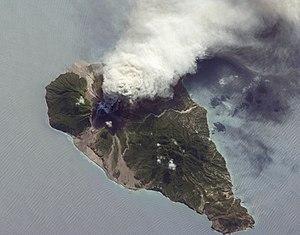
La Soufrière est un stratovolcan des Antilles qui culmine à 915 mètres sur l'île de Montserrat. Il est en activité depuis le 25 juin 1995. Une de ses éruptions a dévasté, en 1997, la capitale, Plymouth, devenue aujourd'hui une ville fantôme. La partie sud de l'île, y compris l'ancien aéroport, a par ailleurs été complètement dévastée, recouverte par une épaisse couche de lave et de boue.